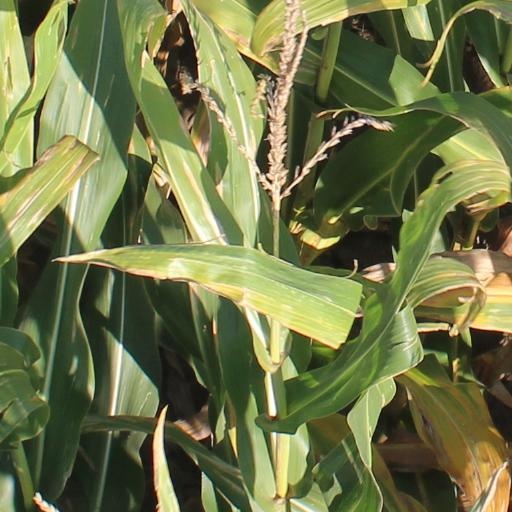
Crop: maize; corn